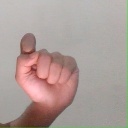
अक्षर: घ